Sheldon Souray

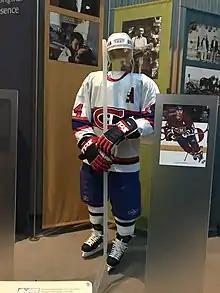
Souray's uniform on display at the Canadian Museum of History.

Souray's offence began to improve following his trade to the Canadiens. At the time of his trade from the Devils, he had just eight points, all assists. He finished with three goals in 19 games as a Canadien to tie his career best for goals in a season, and establish a new career best for points (11) in 71 combined games. More importantly, he began using his dangerous shot more often once he arrived in Montreal. In 2000–01, injuries limited him to just 52 games, 19 less than the previous year, but Souray still managed to match his previous season's career bests in goals (3), assists (8) and points. He got off to a good start in 2001–02, threatening to surpass his previous offensive highs, as he tallied three goals and five assists in just 34 games while fighting through an injury-plagued campaign. 2001–02 also saw him record his first career power play goal, as the Canadiens began to realize the value of having a player on the point who could consistently shoot the puck as hard as Souray. However, he suffered a wrist injury that plagued him throughout the year, and though he would play through it much of the season, Souray would eventually shut it down at the end of the season.